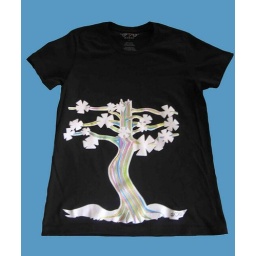
peace tree shirt in black